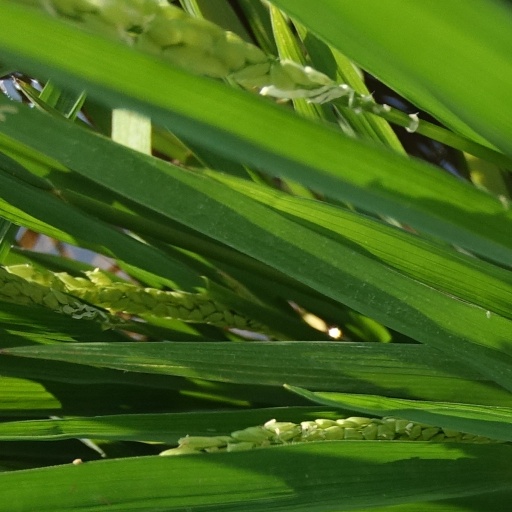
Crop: rice